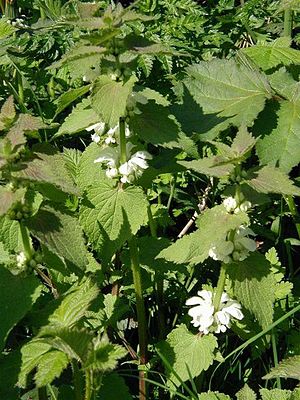
Urtebræmme
Døvnælde ved bredden af Århus Å.
Denne naturtype opstår, hvor der er rigelig adgang til kvælstof i jorden, og hvor bunden aldrig tørrer helt ud. Det kan f.eks. opstå langs vandløb og på nordsiden af hegn og skove. Naturtypen er tilsyneladende ikke afhængig af kulturpåvirkning, men betegner formentlig et successionsstadie på vej tilbage mod elleskov.